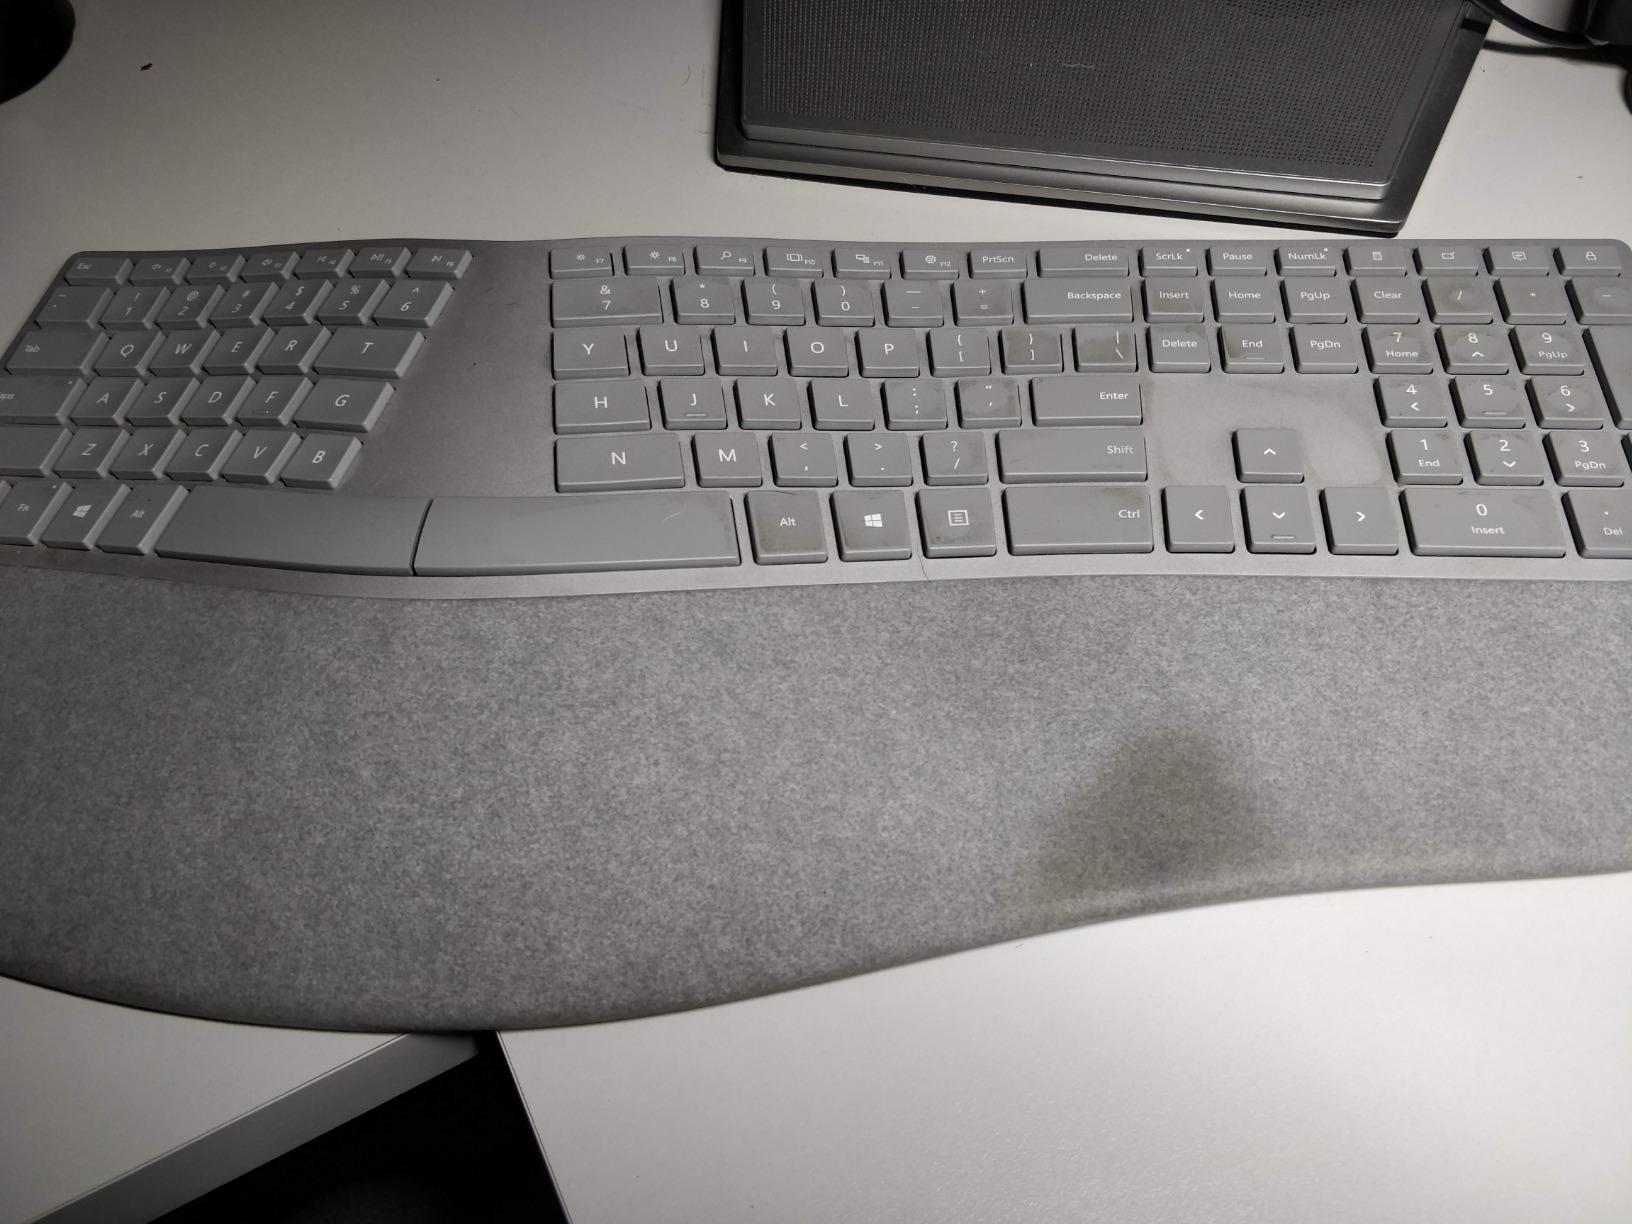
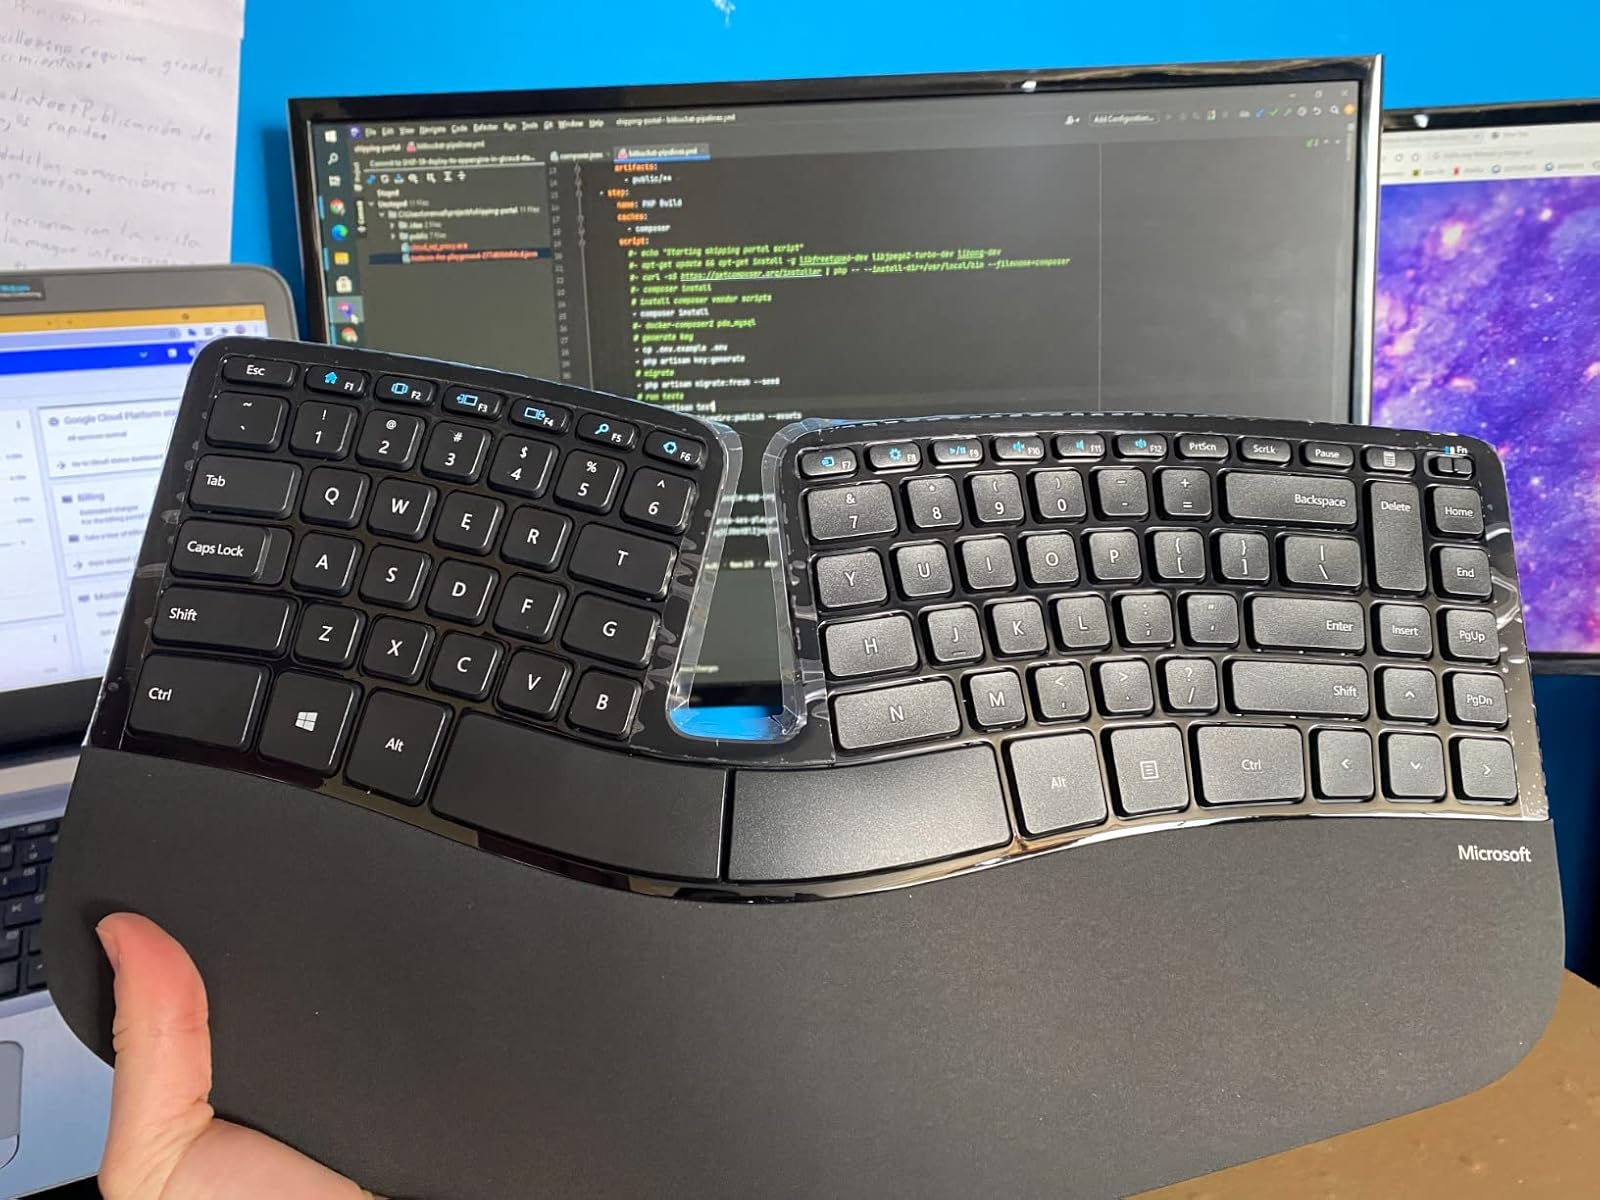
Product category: keyboard
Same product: no